Damastown

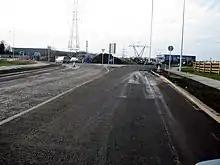
Damastown Avenue.

Damastown is a townland in the civil parish of Mulhuddart in Fingal, Ireland, on the outskirts of Dublin. The townland is located west of the village of Mulhuddart and is north of the N3 road. A link road is nearing completion to link Damastown to the Cruiserath Road intersecting "Church Road" which links Mulhuddart to Tyrrelstown.